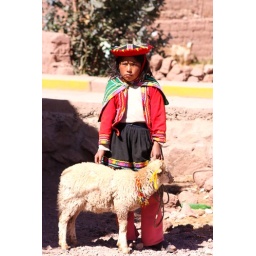
A little girl and her sheep in a Peruvian market.